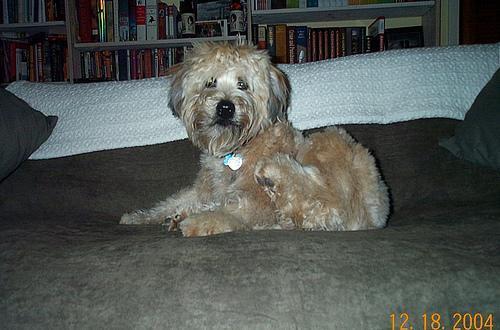
soft-coated_wheaten_terrier